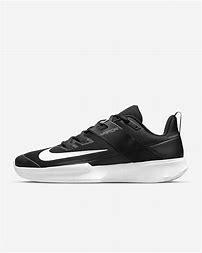
Brand: Nike
Model: Court Vapor Lite